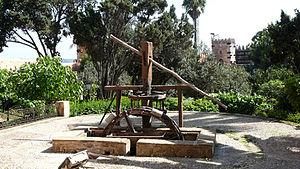
Système traditionnel de pompage de l'eau pour le vignoble de raisins de table de l'Oudaya
La viticulture au Maroc et la plantation des premiers vignobles remontent aux Phéniciens et à la colonisation romaine. Sous l'Antiquité, le grand centre de production viti-vinicole était concentré autour de Volubilis, dans la région de l'actuelle ville de Meknès.